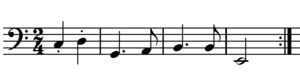
Exemple de basse d'une Tarentella del Gargano
Les tarentelles sont un ensemble de danses traditionnelles, et de formes musicales associées, provenant du Sud de l'Italie. Il s'agit de ronde, ou plus récemment de danse de couple, éventuellement au sein d'une ronde, mais toujours sans contact corporel entre les danseurs. Les plus connues et pratiquées sont la pizzica et la tammurriata.